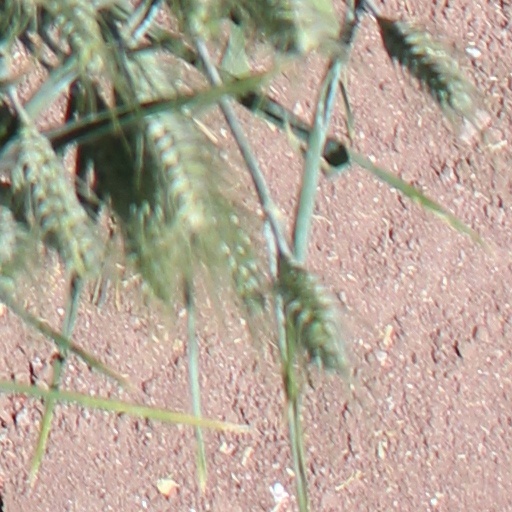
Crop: wheat